Sabha Parva

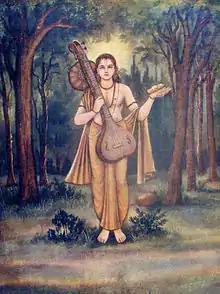
Sage Narada visit to the Pandava brothers is described in Chapter 5 of Sabha Parva. On his visit, he outlines the theory of administration and governance, rules of treaties peace and war, champions free trade and a check on ministers, support for distressed people and disabled citizens, the need for fair laws and equal justice for all without favor in a prosperous empire. Narada (pictured above) is considered as the inventor of musical instrument Veena; in Mahabharata, he is depicted as a highly talented scholar dedicated to arts, history and knowledge.

The Sabha Parva ("Book of the Assembly Hall") is the second of the eighteen "parvas" (books) of the Indian epic "Mahabharata". Sabha Parva traditionally has 10 parts and 81 chapters. The critical edition of Sabha Parva has 9 parts and 72 chapters.